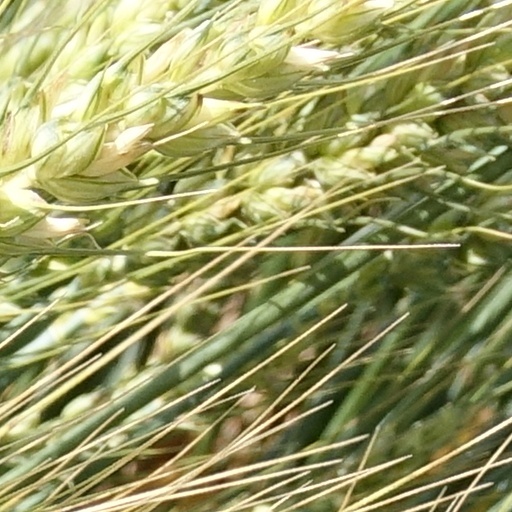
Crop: wheat